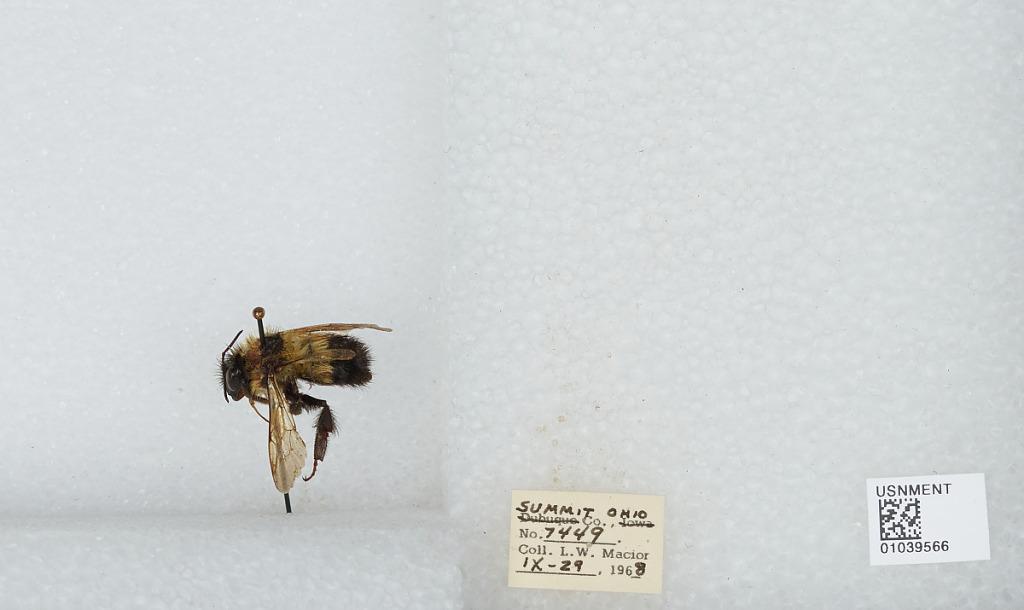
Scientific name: Bombus (Pyrobombus) vagans vagans Smith
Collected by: L. Macior
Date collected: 1968-9-29
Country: United States
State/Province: Ohio
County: Summit
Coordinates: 41.0917, -81.5594